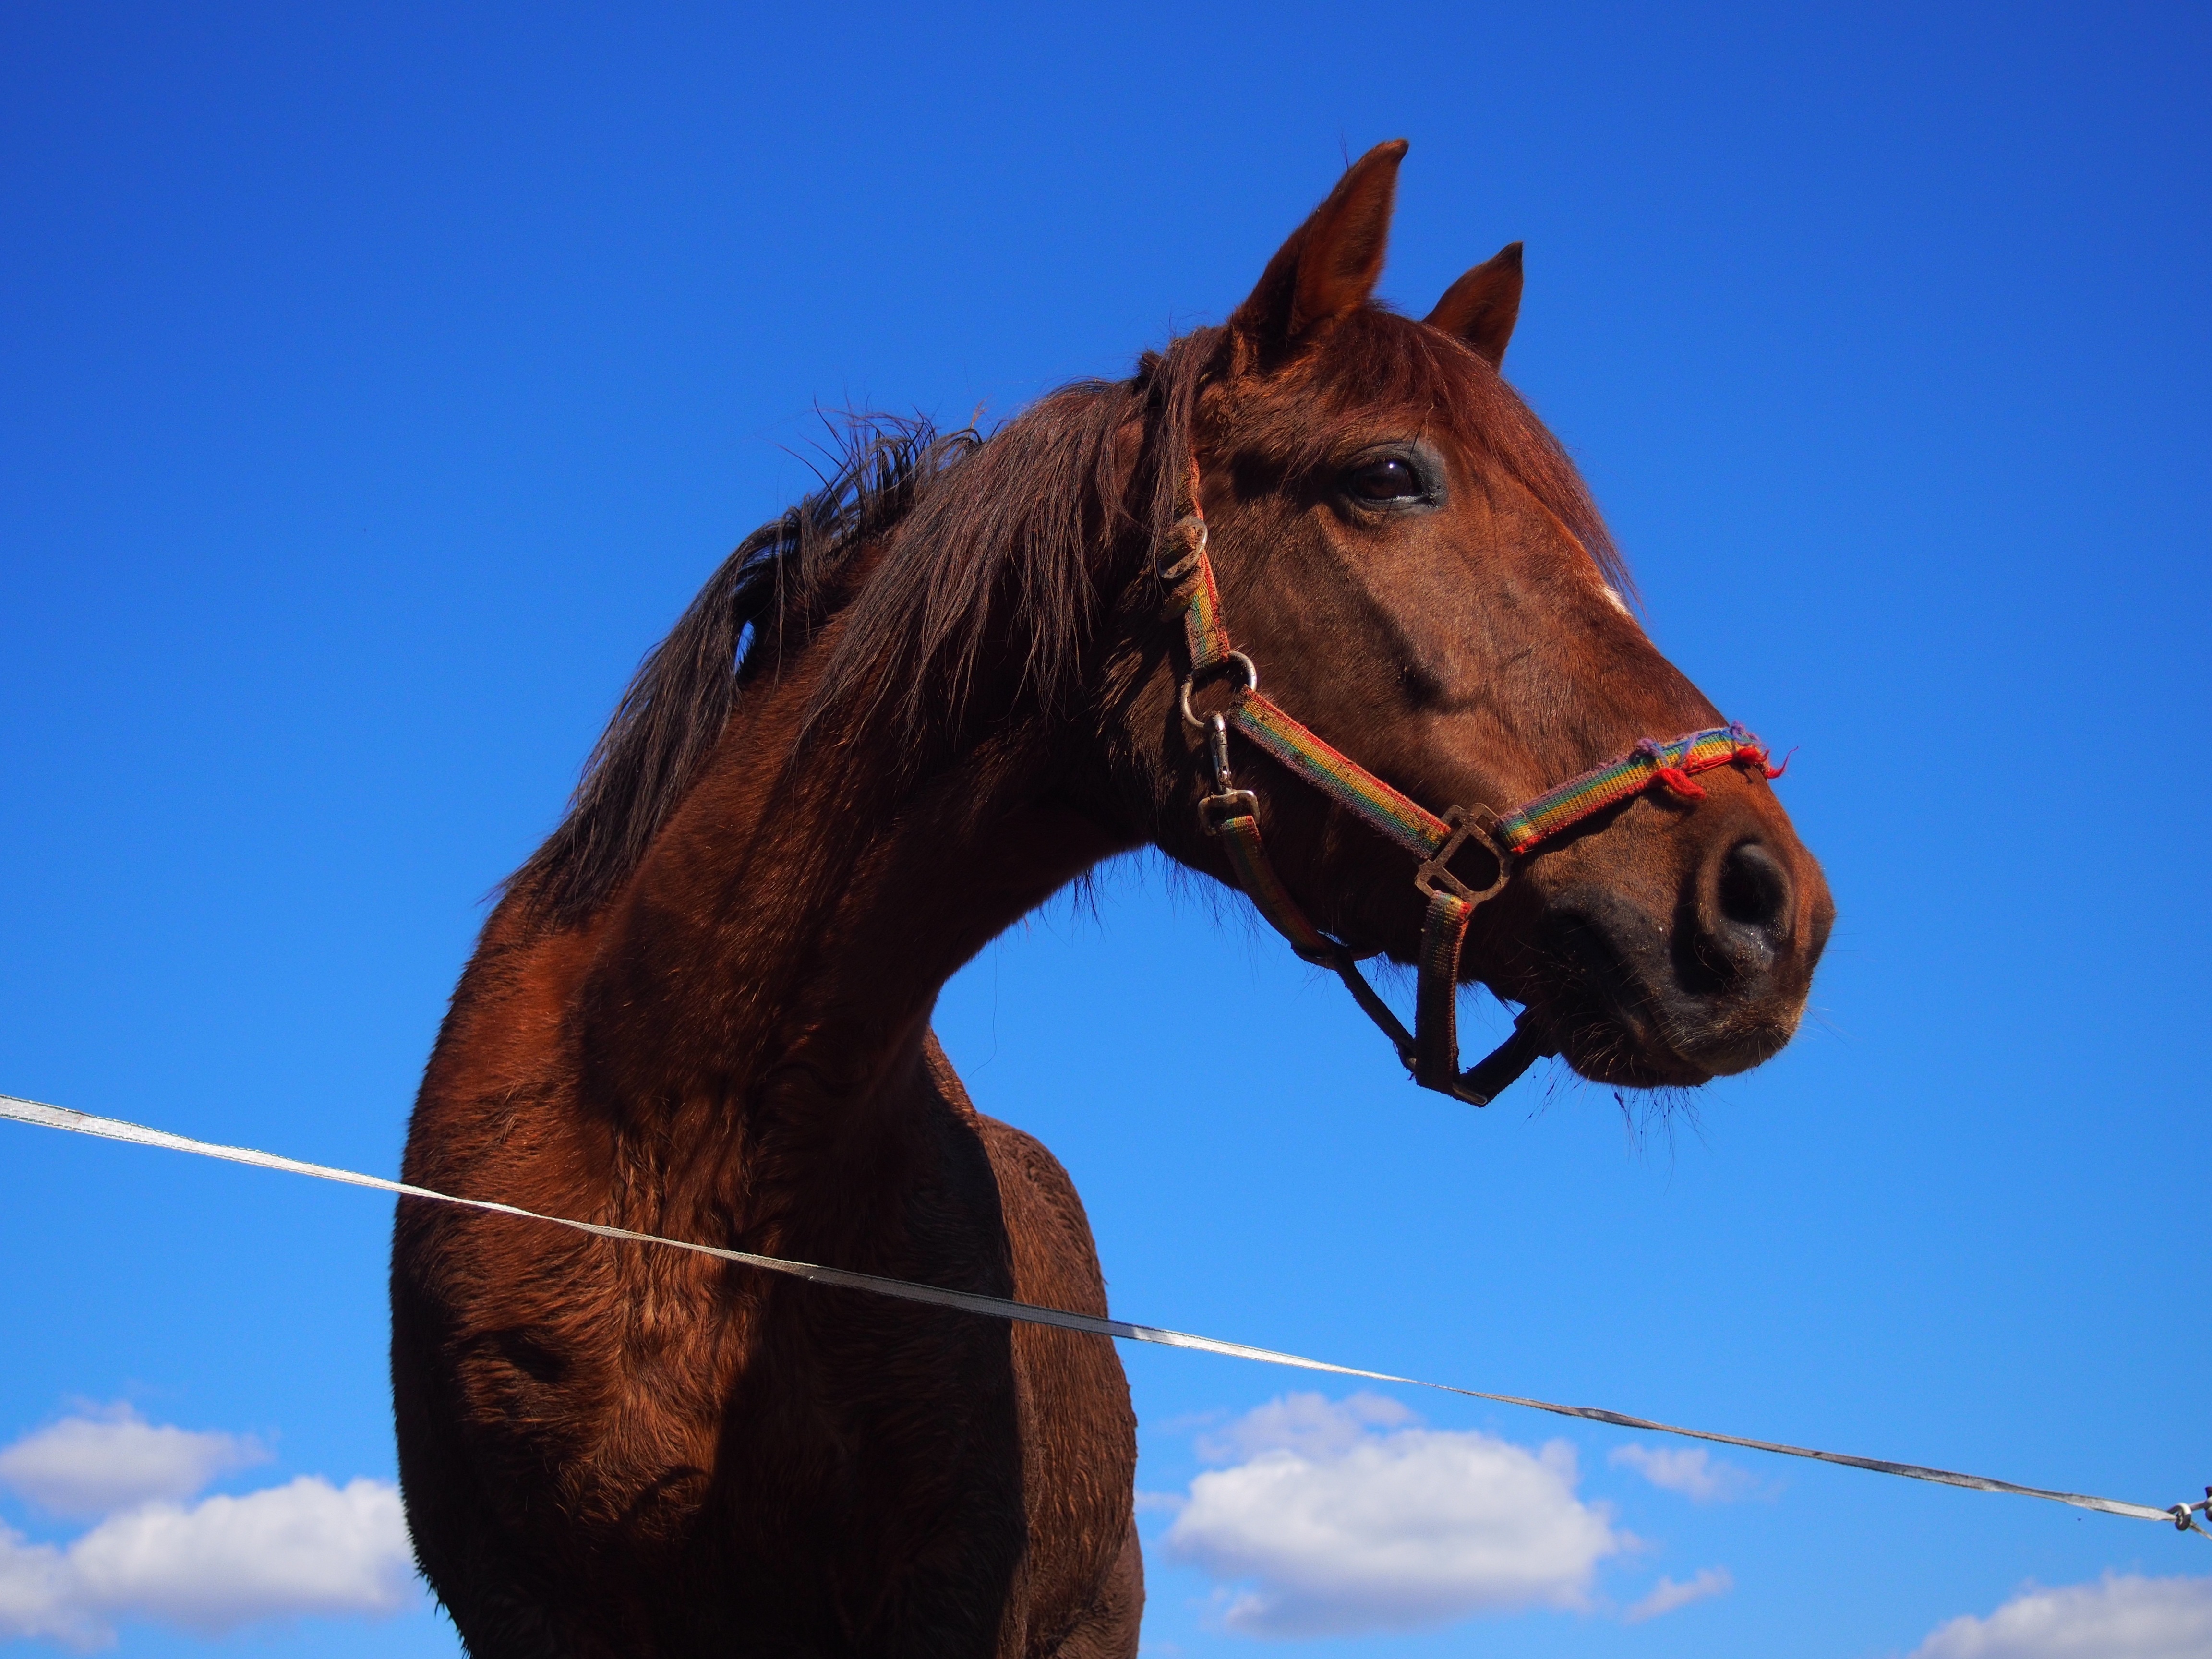
tree, cloud, sky, livestock, horse, rein, stallion, mane, blue, bridle, snout, mare, fuchs, halter, pack animal, arabs, quarterhorse, horse like mammal, mustang horse, horse harness, horse tack, carbon fox